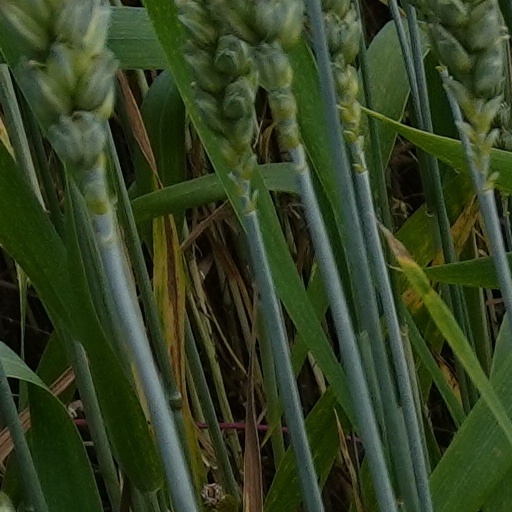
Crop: wheat